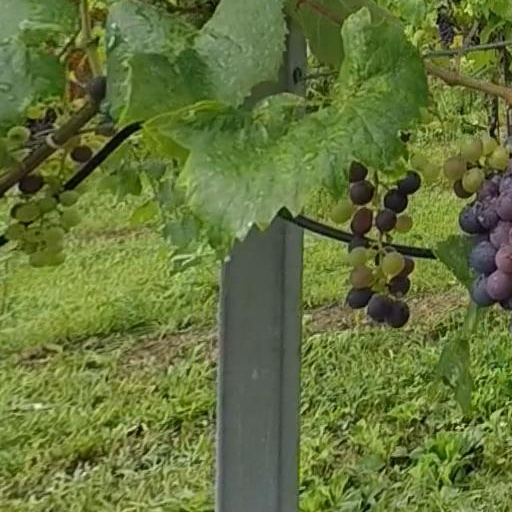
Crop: grape